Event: Nepal Earthquake
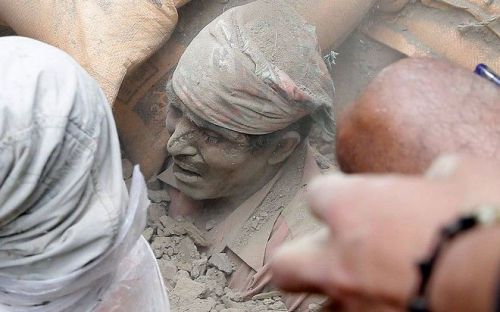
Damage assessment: damage